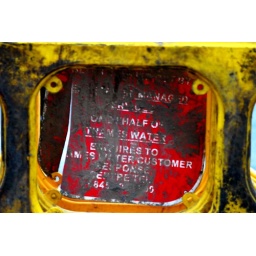
red in yellow